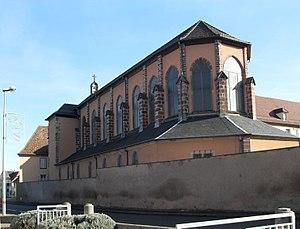
Couvent d' antonins Saint-Joseph (préceptorat) dite maison Saint-Michel d'Issenheim
Le préceptorerie des Antonins est un monument historique situé à Issenheim, dans le département français du Haut-Rhin.
Issenheim est une commune française située dans le département du Haut-Rhin, en région Grand Est.
Cet article recense les monuments historiques du Haut-Rhin, en France.